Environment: real
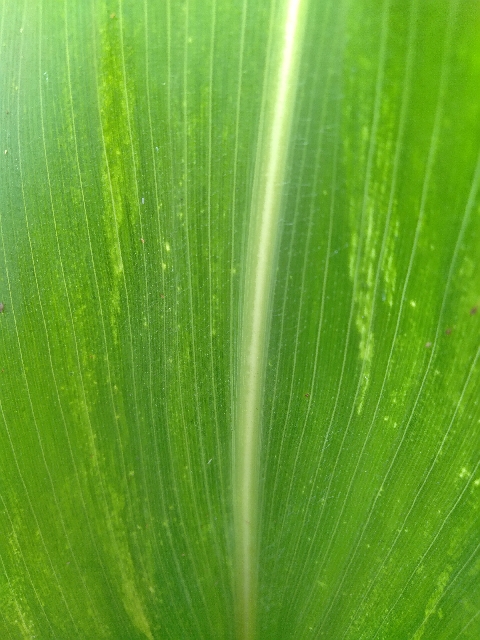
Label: lethal_necrosis